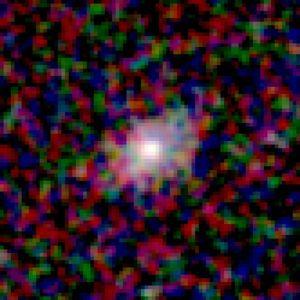
NGC 7840 est une galaxie spirale de la constellation des Poissons. C'est la dernière entrée numérique du catalogue NGC.